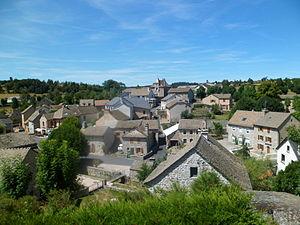
Le village de Recoules-de-Fumas
Recoules-de-Fumas est une commune française, située dans le département de la Lozère en région Occitanie. Ses habitants sont appelés les Recoulois.